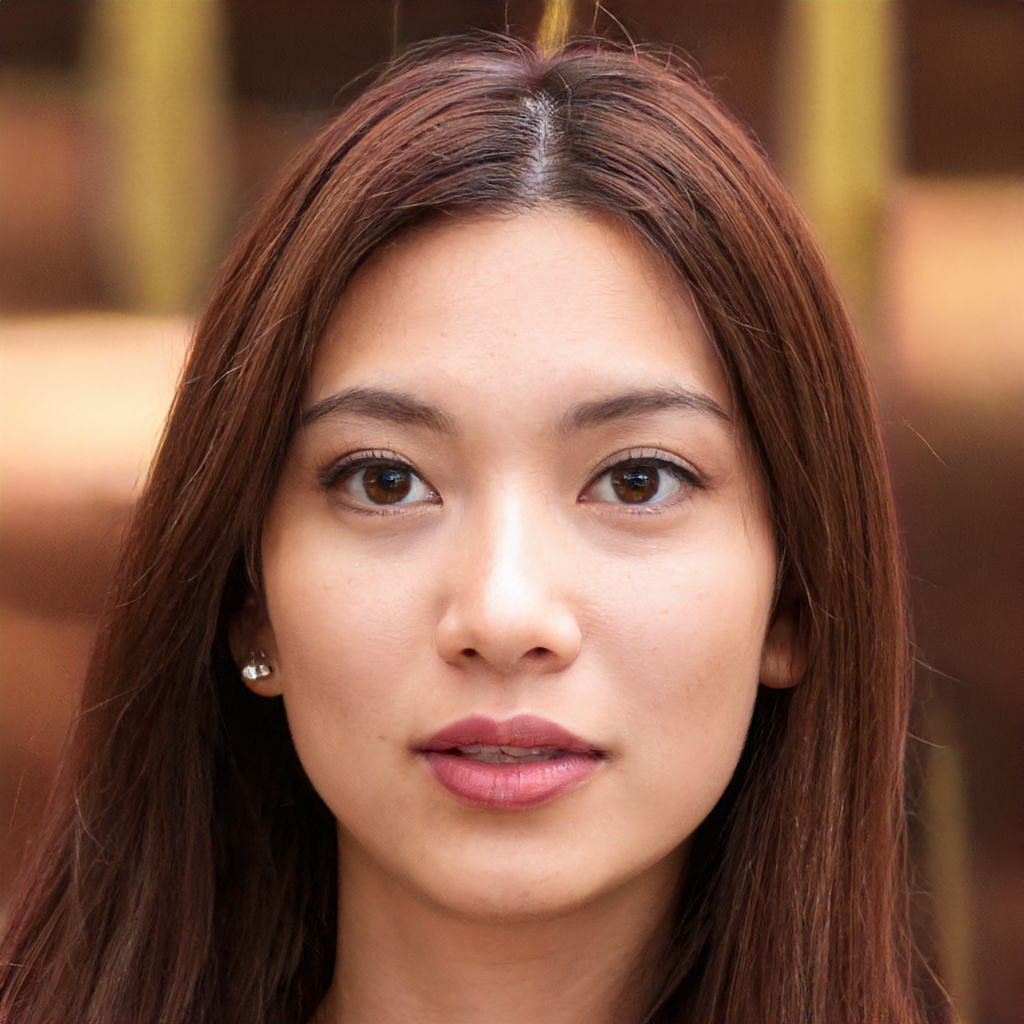
Portrait style: Real Portrait